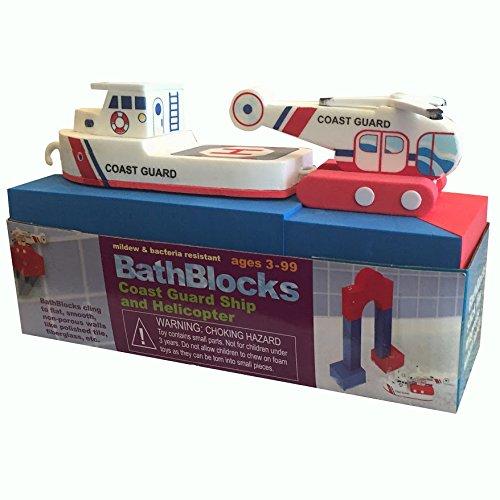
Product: BathBlocks Bathtime Consruction Building Toy - Coast Guard Boat & Helicopter
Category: Toys & Games | Building Toys | Building Sets
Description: Bath Blocks let children create different plays capes in every bath; The Coast Guard boat and helicopter add fun and imaginative play.
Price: $14.99
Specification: ProductDimensions:8x6x10inches|ItemWeight:5.6ounces|ShippingWeight:5.6ounces(Viewshippingratesandpolicies)|DomesticShipping:ItemcanbeshippedwithinU.S.|InternationalShipping:ThisitemcanbeshippedtoselectcountriesoutsideoftheU.S.LearnMore|ASIN:B003V4NS8I|Itemmodelnumber:22091|Manufacturerrecommendedage:36months-7years